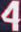
Number: 4